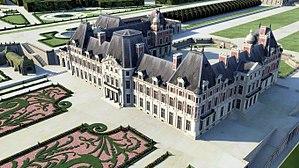
Restitution 3D du château-vieux de Meudon à son apogée, vers 1704. Franck Devedjian et Hervé Grégoire, 2012.
Abel Servien, marquis de Sablé et de Boisdauphin, comte de La Roche des Aubiers, né à Biviers le 1ᵉʳ novembre 1593 et mort à Meudon le 17 février 1659, est un homme d'État, diplomate français, surintendant des finances de 1653 à 1659 et sénéchal d'Anjou. Il est le frère de l'évêque François Servien, et l'oncle d’Hugues de Lionne.
Le château de Meudon, dit château royal de Meudon, palais impérial de Meudon ou Domaine national de Meudon, est un château français situé à Meudon, dans le département des Hauts-de-Seine. Il est notamment la résidence de la duchesse d'Étampes, du cardinal de Lorraine, d'Abel Servien, de Louvois ainsi que de Monseigneur, dit le Grand Dauphin, qui lui adjoint en annexe le château de Chaville. Incendié en 1795 et en 1871, le Château-Neuf, dont la démolition est un temps envisagée, est conservé pour sa majeure partie. Il est transformé à partir de 1878 en observatoire servant de réceptacle à une lunette astronomique, avant d'être rattaché à l'Observatoire de Paris en 1927.